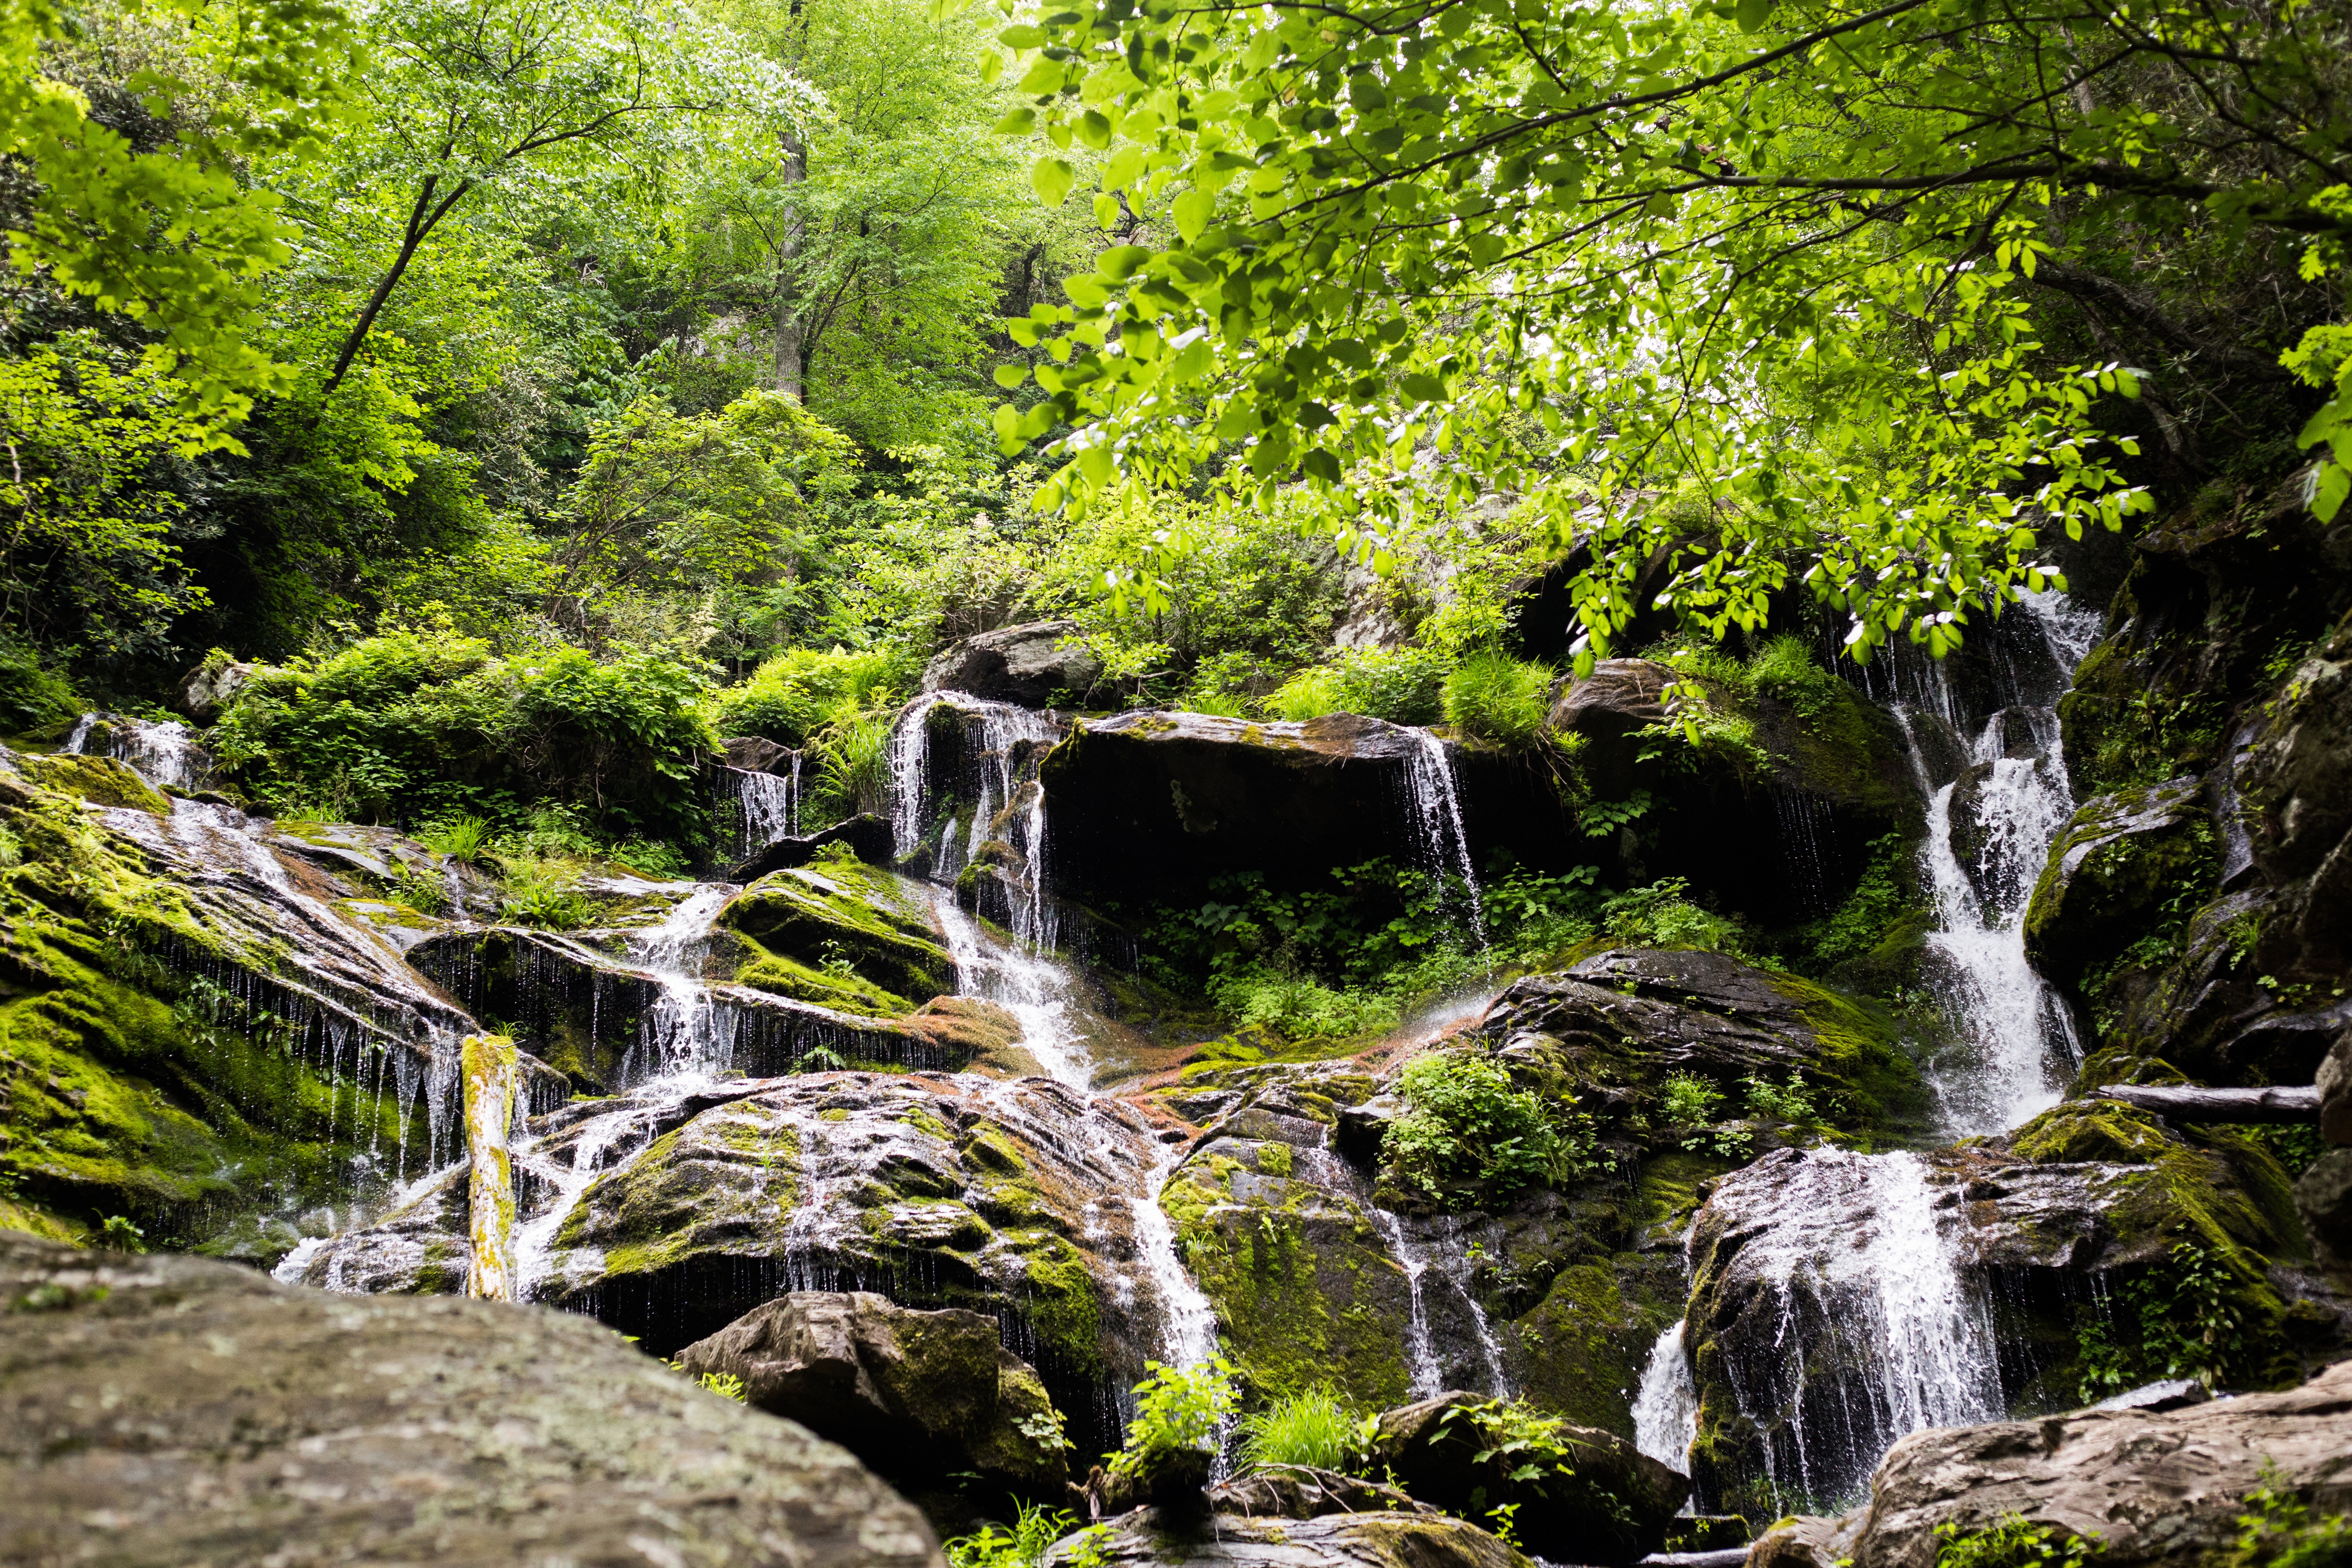
tree, water, nature, forest, waterfall, wilderness, river, stream, jungle, autumn, botany, body of water, vegetation, rainforest, ravine, woodland, habitat, water feature, watercourse, old growth forest, natural environment